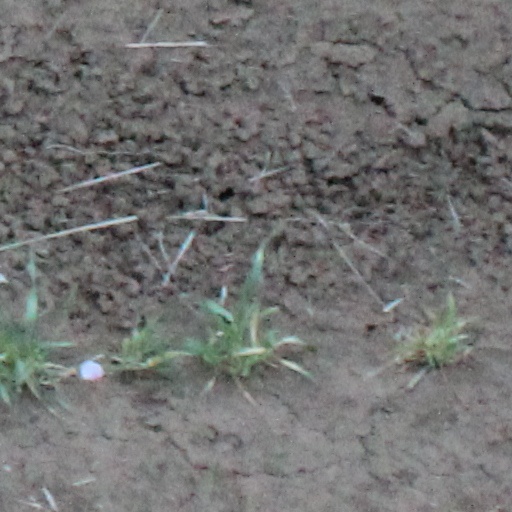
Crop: wheat